Rouelbeau Castle

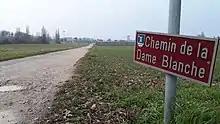
The ruins are behind the trees, left

In a version from 1870, which was published in 1902, a certain Jean Bahut told the story that he went out to the castle ruins on Christmas Eve as a sixteen-year-old during the French occupation of Geneva at the beginning of the 19th century to shoot some wild animals for dinner with his widowed and impoverished mother. He was hit by an ice-cold breath of air which made him shudder, his blood clot and his hair stand on end. In the darkness a white shadow came out of the tower uttering hollow groans. It touched him and disappeared. The young man tried to flee, but could not lift his feet from the ground. While the White Lady rewarded his commitment to his mother with a treasure of gold and silver, she punished his wealthy and greedy relative one year later in a deadly way by tricking and locking him into the vaults.